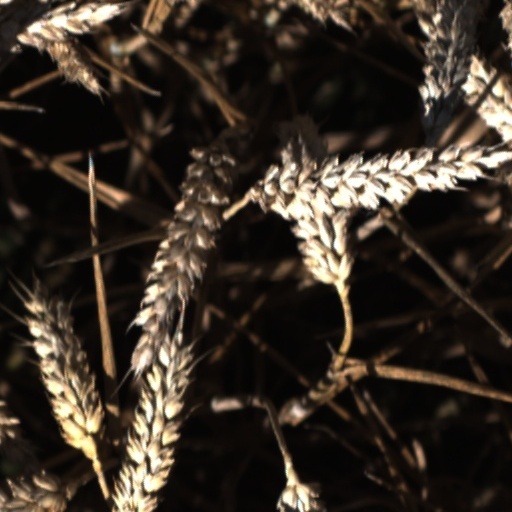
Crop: wheat